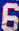
Number: 6